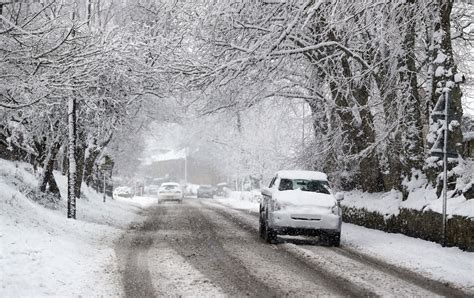
Weather: snow or frosty